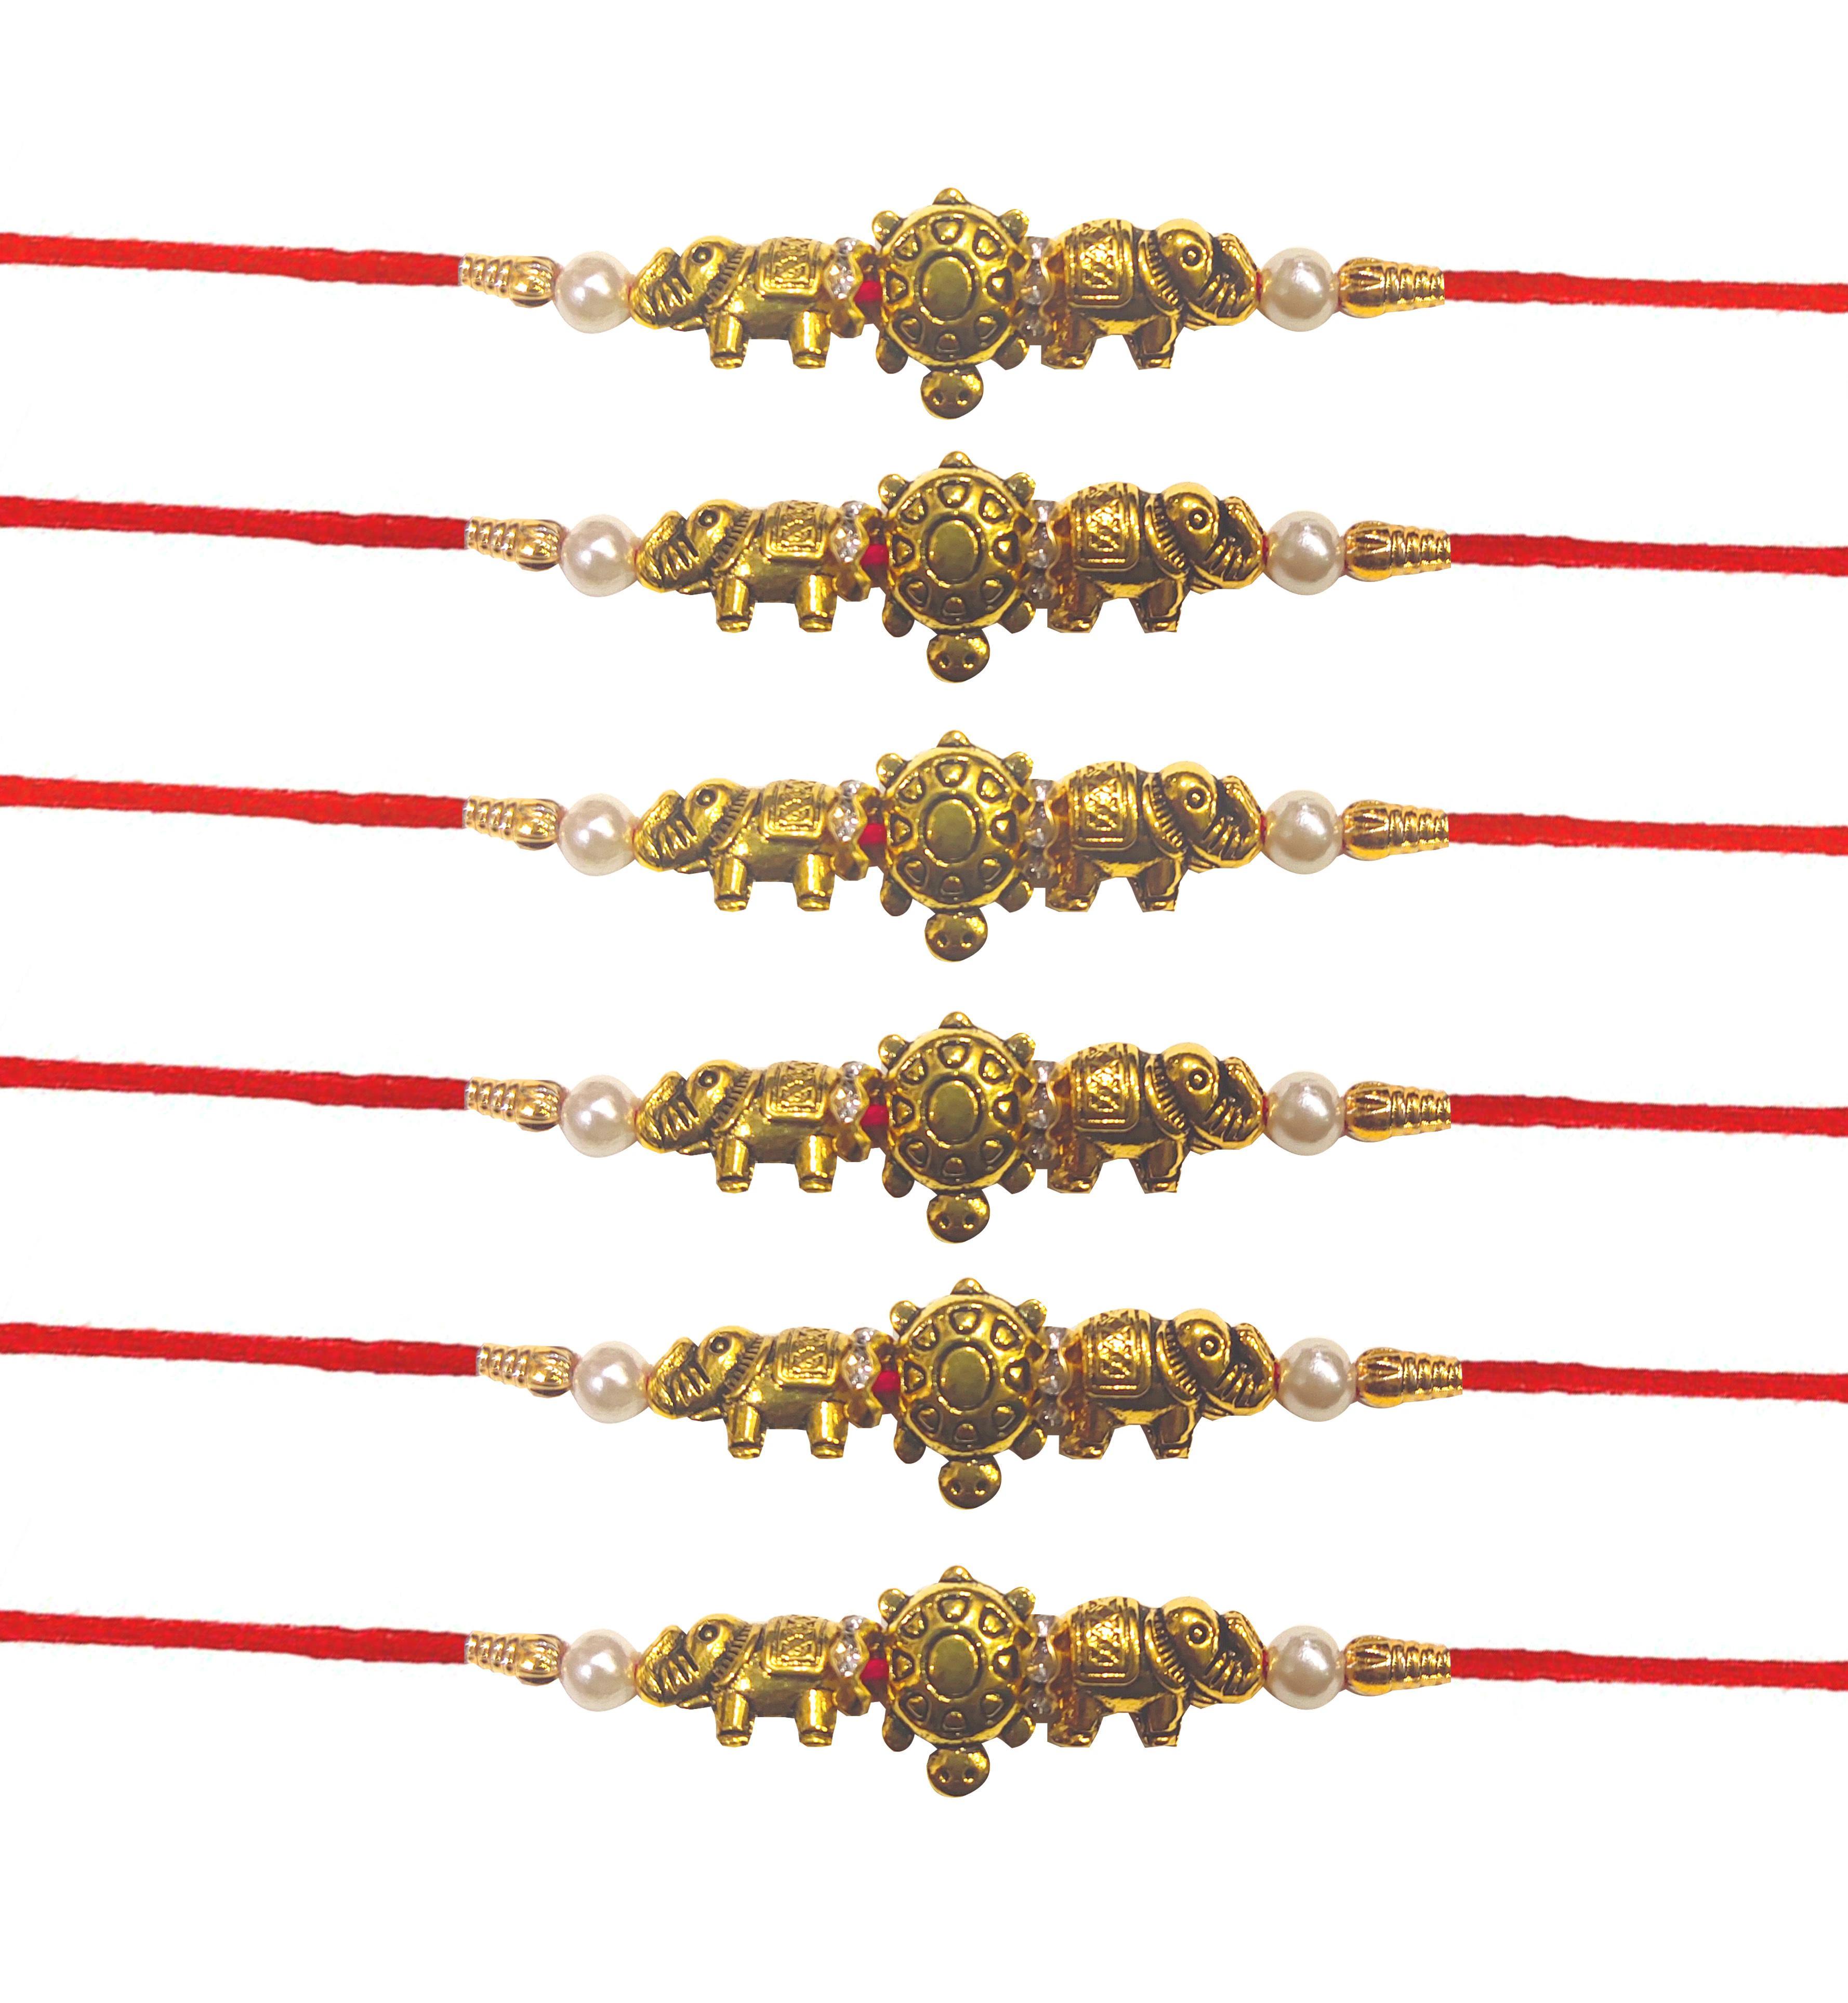
Untouched Peck of 6 Traditional Handmade Designer Rakhi for Bhaiya Perfect Rakhi for Brothers on Rakshabandhan Celebration
Type: Rakhis
Brand: Untouched
Price: Rs. 299
 set of 6 traditional handmade Rudraksh with Turtle designer rakhi bracelets is the perfect way to celebrate Rakshabandhan with your beloved brother. Each R﻿﻿akhi features beautifully crafted Rudraksh beads and a Ganeshji pendant, which are symbols of good luck and protection in Hinduism. The intricate design of each Rakhi is handmade with care, ensuring that each bracelet is unique and special. These Rakhis are not only stunning in design but also hold significant cultural and spiritual value, making them the perfect choice for brothers who appreciate tradition and style. your brother's day extra special with these beautiful Rakhis
Features: Pack of 6
Included: 6-Rakhi